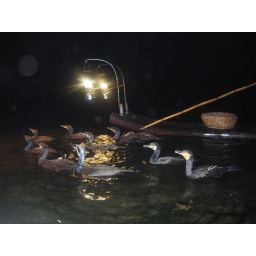
These birds were amazing... they caught fish in the water with their beaks and put them into the rower's basket.